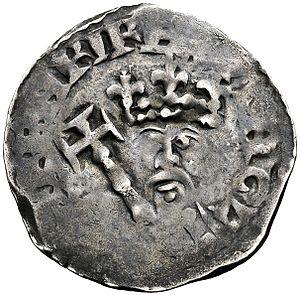
Henri II fut comte d'Anjou et du Maine, duc de Normandie et d'Aquitaine et roi d'Angleterre.